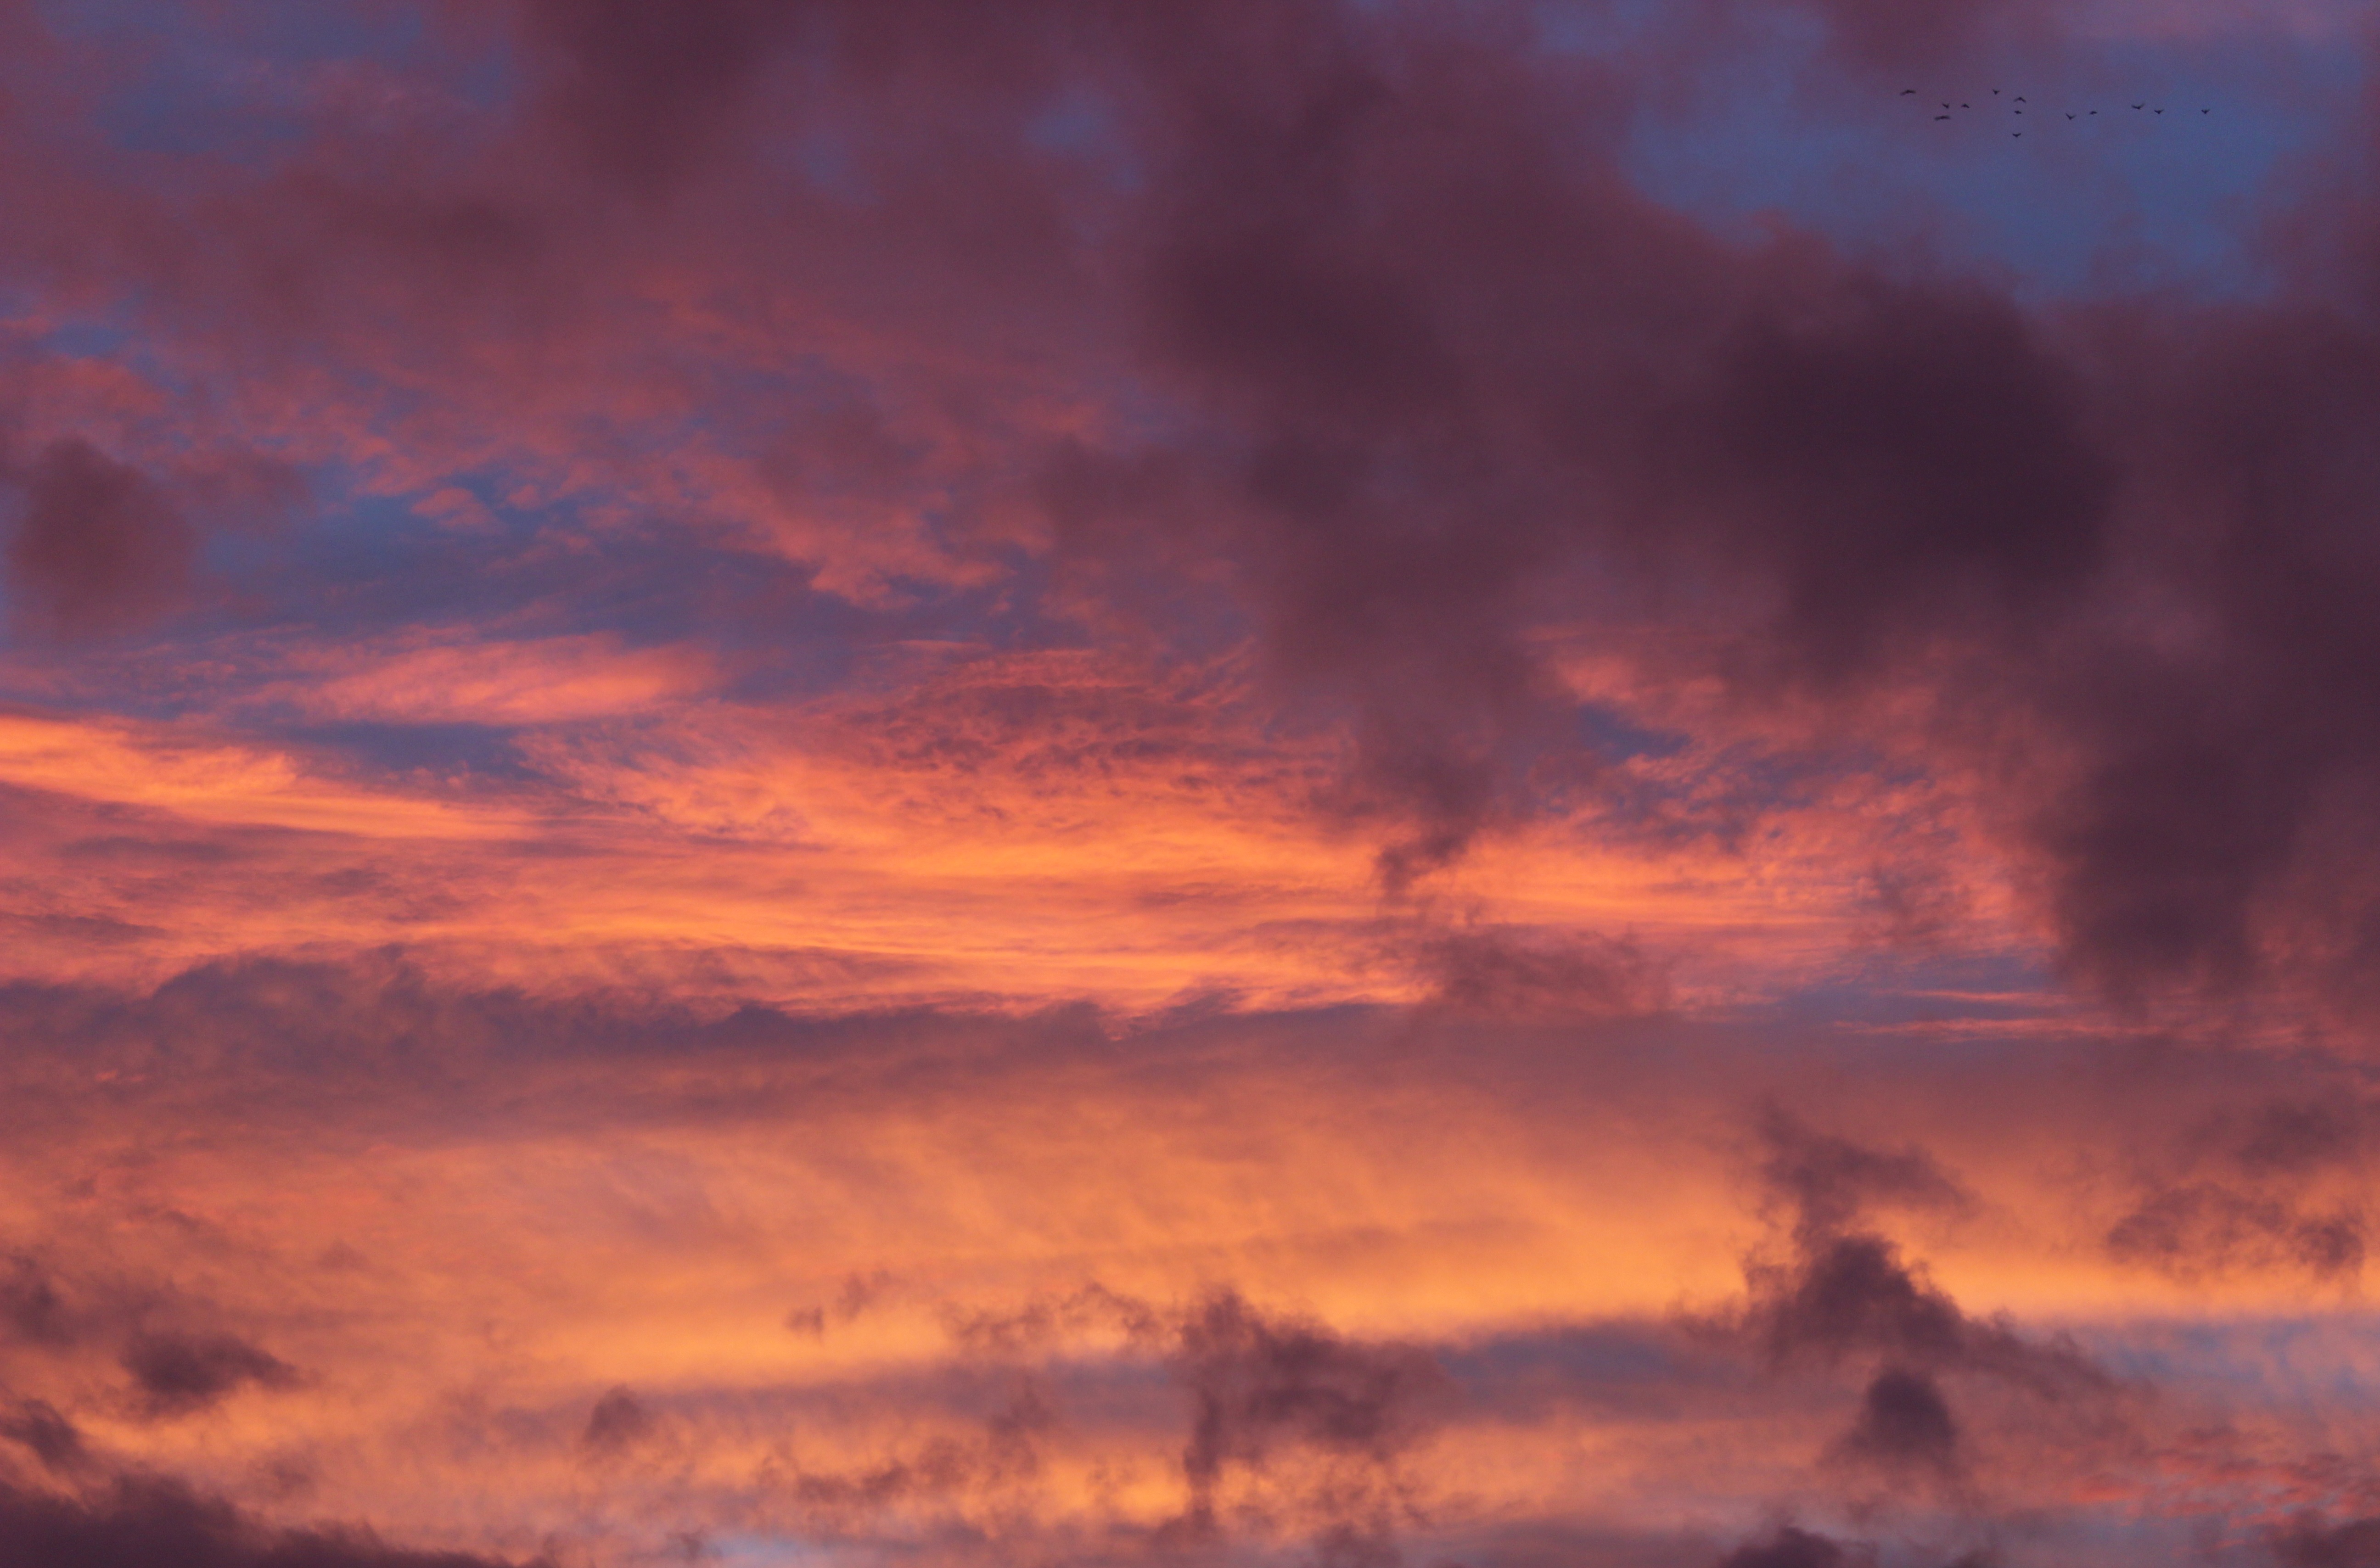
landscape, nature, horizon, light, cloud, sky, sun, sunrise, sunset, night, sunlight, morning, view, dawn, atmosphere, dusk, evening, twilight, storm, cumulus, west, clouds, holidays, the sun, afterglow, storm clouds, evening clouds, meteorological phenomenon, red sky at morning